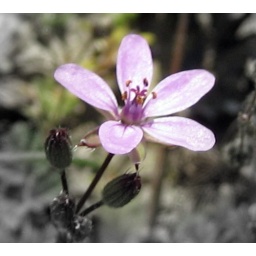
along the river bank @ slick rock recreation area near Three Rivers